Dōbutsu no Oisha-san

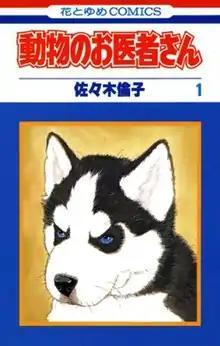
Cover of the first volume, featuring Chobi

is a Japanese manga series written and illustrated by Noriko Sasaki. It was published in Hakusensha's "shōjo" manga magazine from 1988 to 1993, with its chapters collected in 12 volumes. It received a TV drama adaptation, which was aired on ANN from April to June 2003 and had 11 episodes.